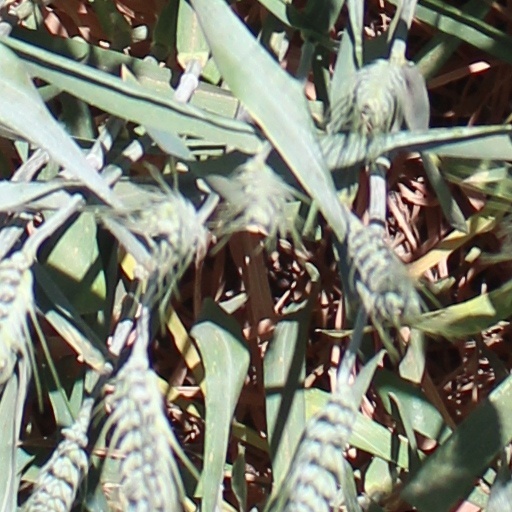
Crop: wheat